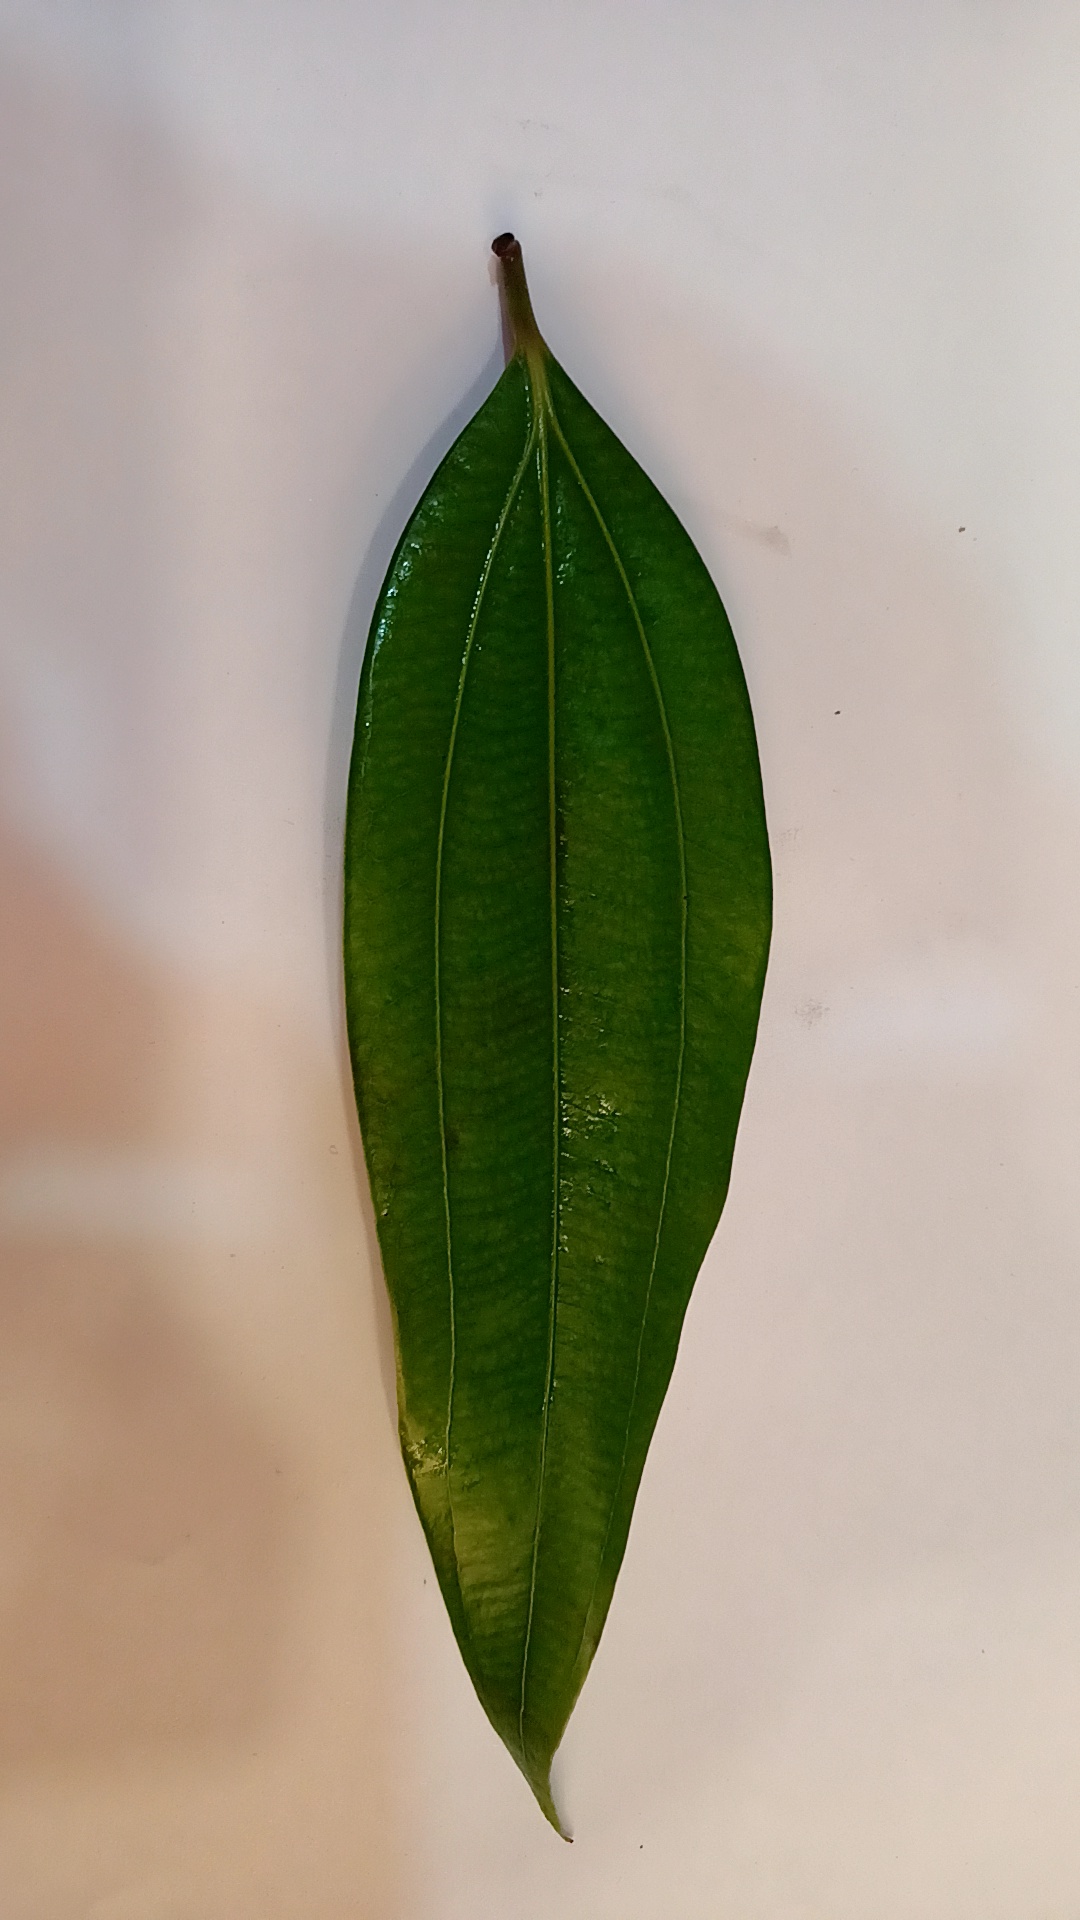
Label: Healthy